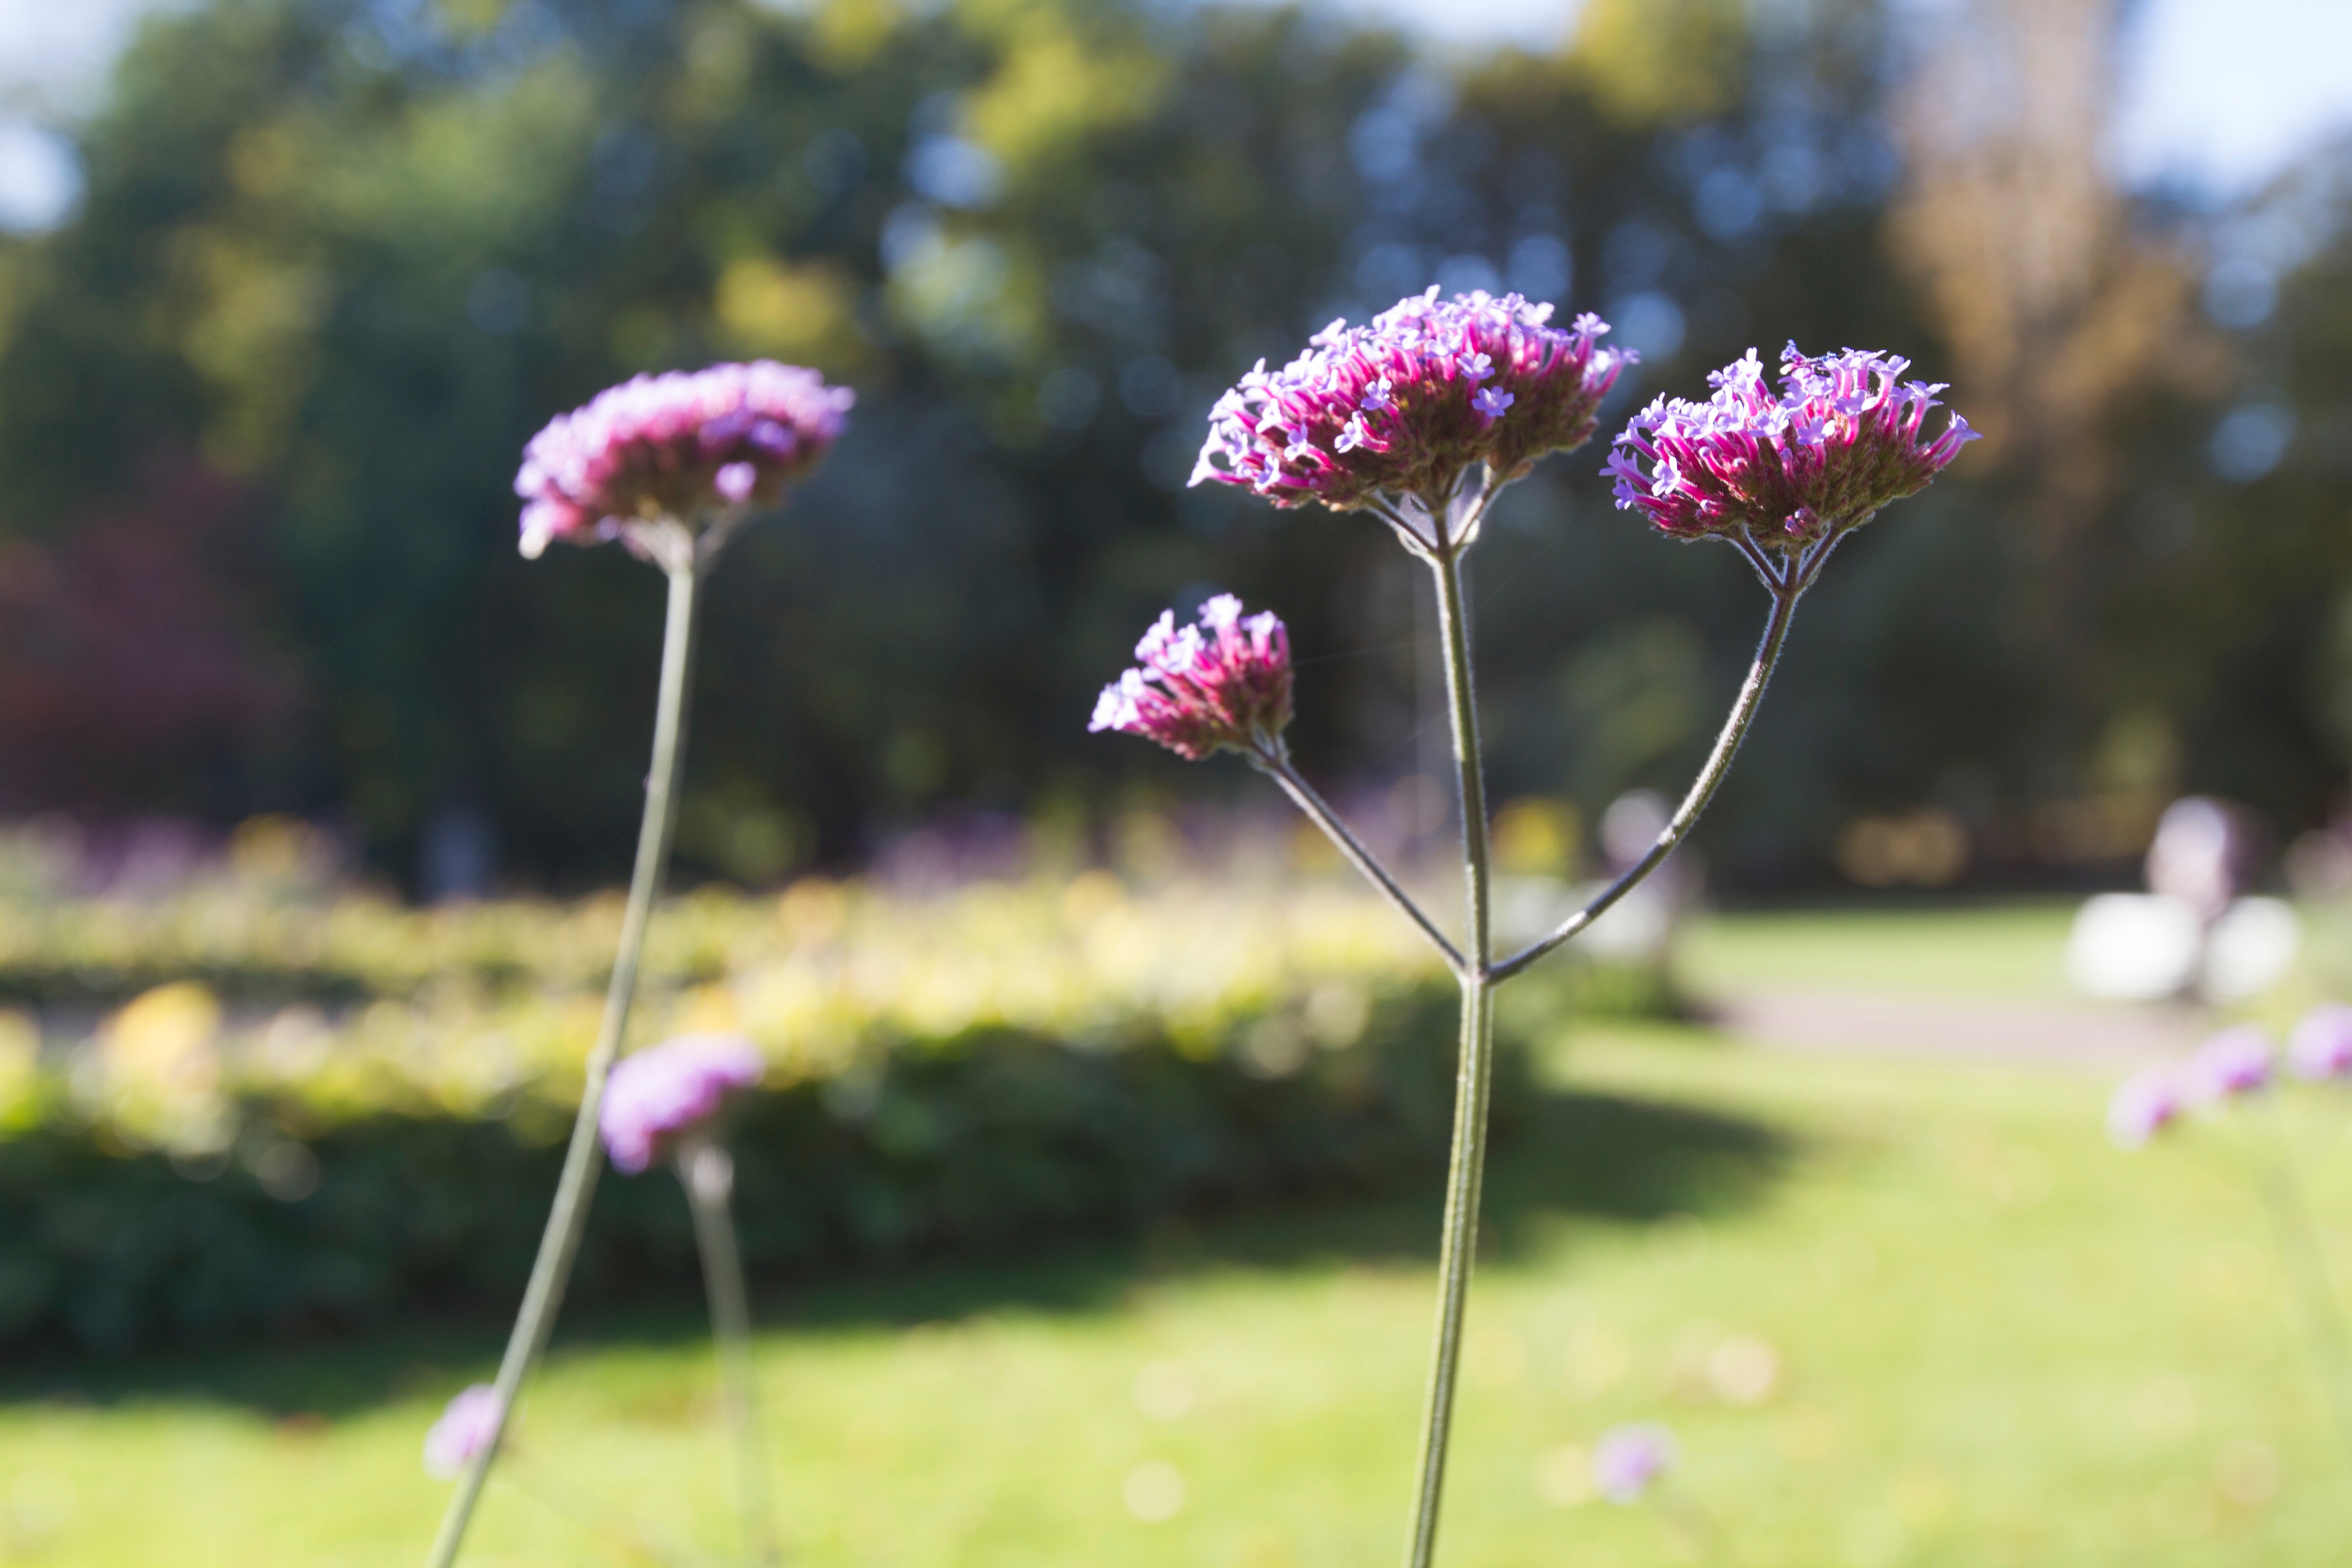
grass, blossom, plant, meadow, leaf, flower, petal, botany, flora, wildflower, macro photography, flowering plant, land plant